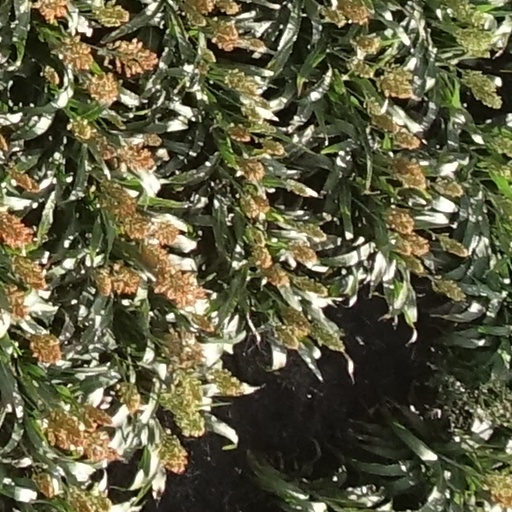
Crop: sorghum